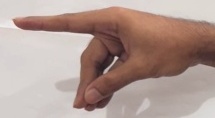
ASL sign: P